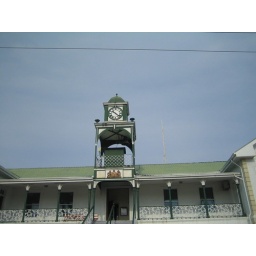
The &amp;quot;only&amp;quot; clock tower in Belize